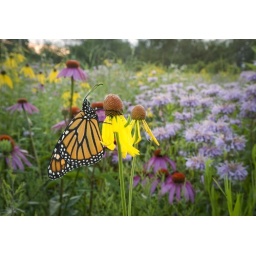
Monarch butterfly (Danaus plexippus) in field of summer flowers. Upper Macatawa Natural Area. Ottawa County, MI